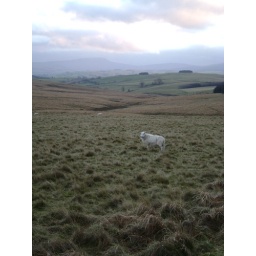
A all day walk without another person in sight plenty of sheep though and views for miles and miles